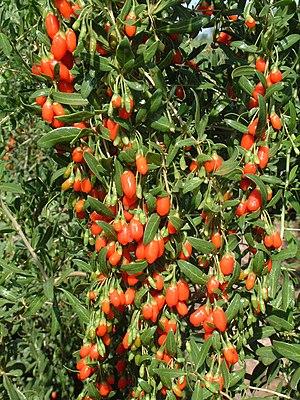
Le lyciet commun ou lyciet de Barbarie est un arbuste de la famille des Solanaceae, largement répandu de l'Europe méridionale à l'Asie.